María Elvira Salazar

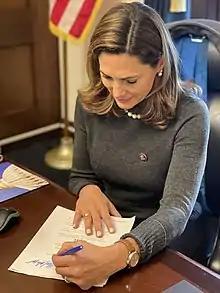
Congresswoman Salazar introduces The FORCE Act against Cuba in January 2021.

In late 2020, Salazar was identified as a potential member of the Freedom Force, a group of incoming Republican House members who "say they're fighting against socialism in America". Due to her COVID-19 quarantine, Salazar missed voting on certifying the presidential election results in the House on January 6, 2021. On January 12, the day she was sworn in to Congress, Salazar voted against removing Trump via the 25th Amendment. On January 13, she voted against Trump's second impeachment.